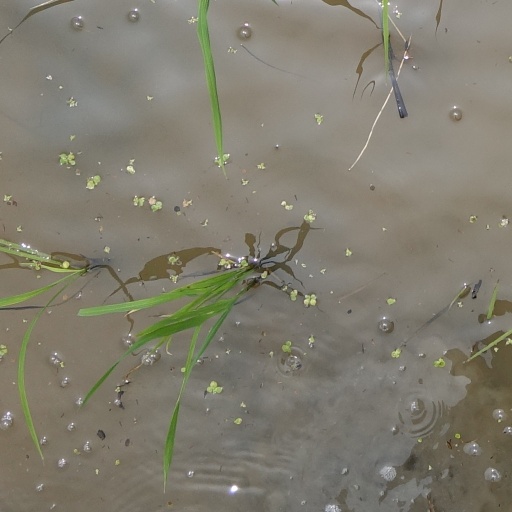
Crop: rice